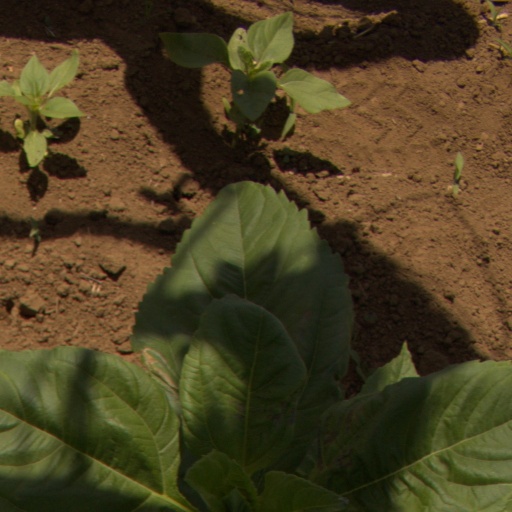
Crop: Jerusalem artichoke